List of water deities

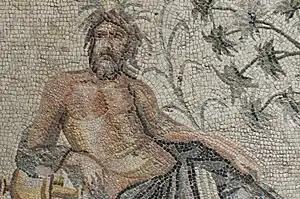
Water god in an ancient Roman mosaic. Zeugma Mosaic Museum, Gaziantep, Turkey

A water deity is a deity in mythology associated with water or various bodies of water. Water deities are common in mythology and were usually more important among civilizations in which the sea or ocean, or a great river was more important. Another important focus of worship of water deities has been springs or holy wells.